Question: Where is the clock?
Tambaya: Ina agogon?
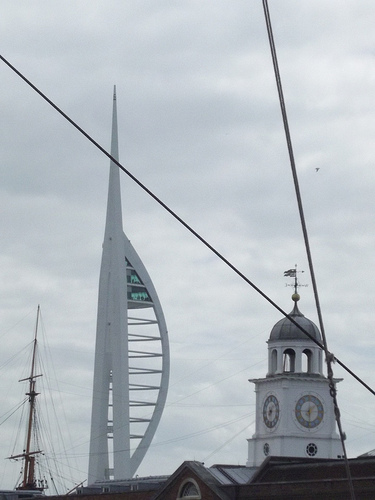
Answer: On the building.
Amsa: A jikin ginin.